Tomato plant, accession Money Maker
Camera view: vertical (180 deg); turntable rotation: 330 degrees
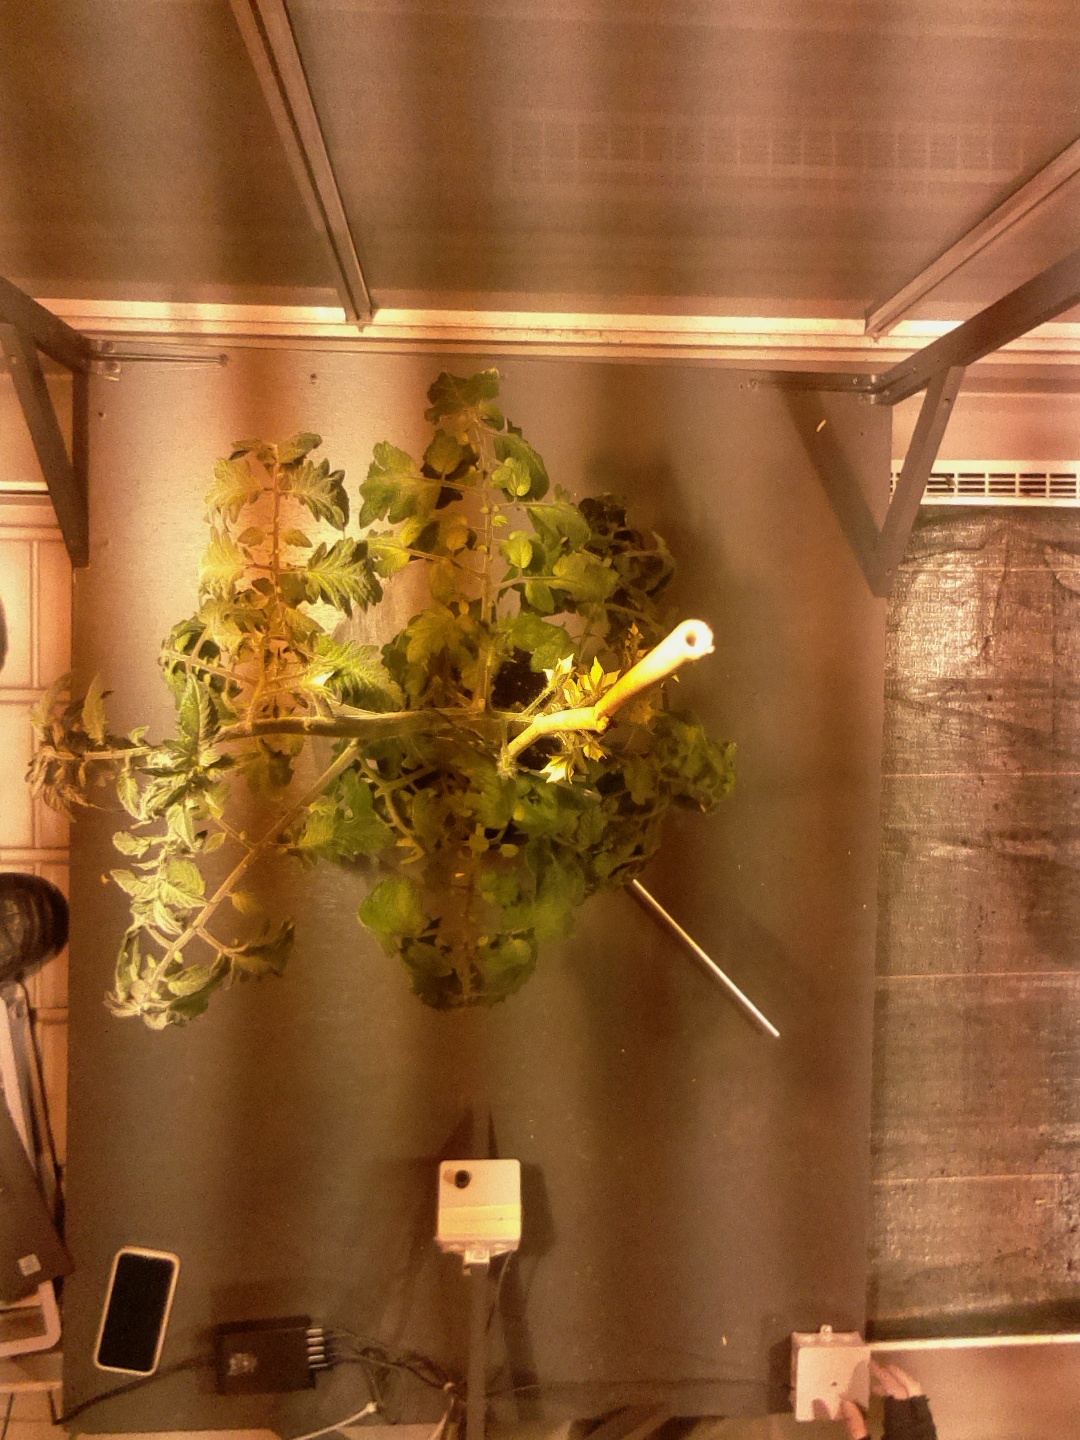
BBCH growth stage 70: Fruits at the main stem or branches visibles